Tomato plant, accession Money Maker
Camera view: horizontal (90 deg, fisheye); turntable rotation: 330 degrees
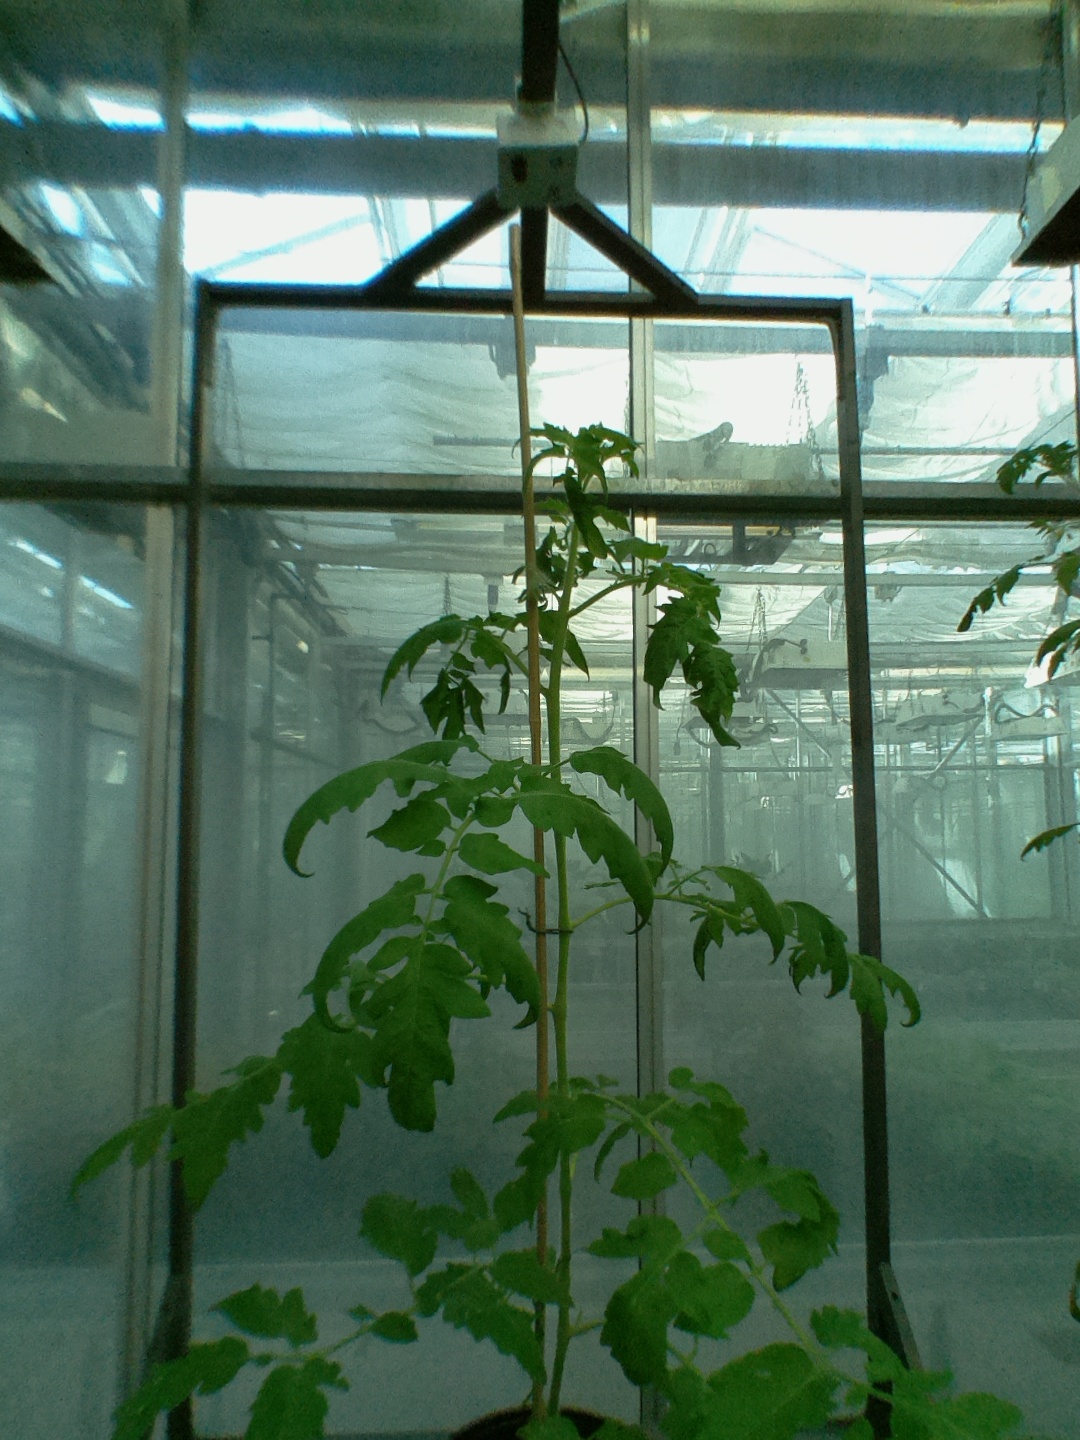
BBCH growth stage 54: 4 inflorescences visible